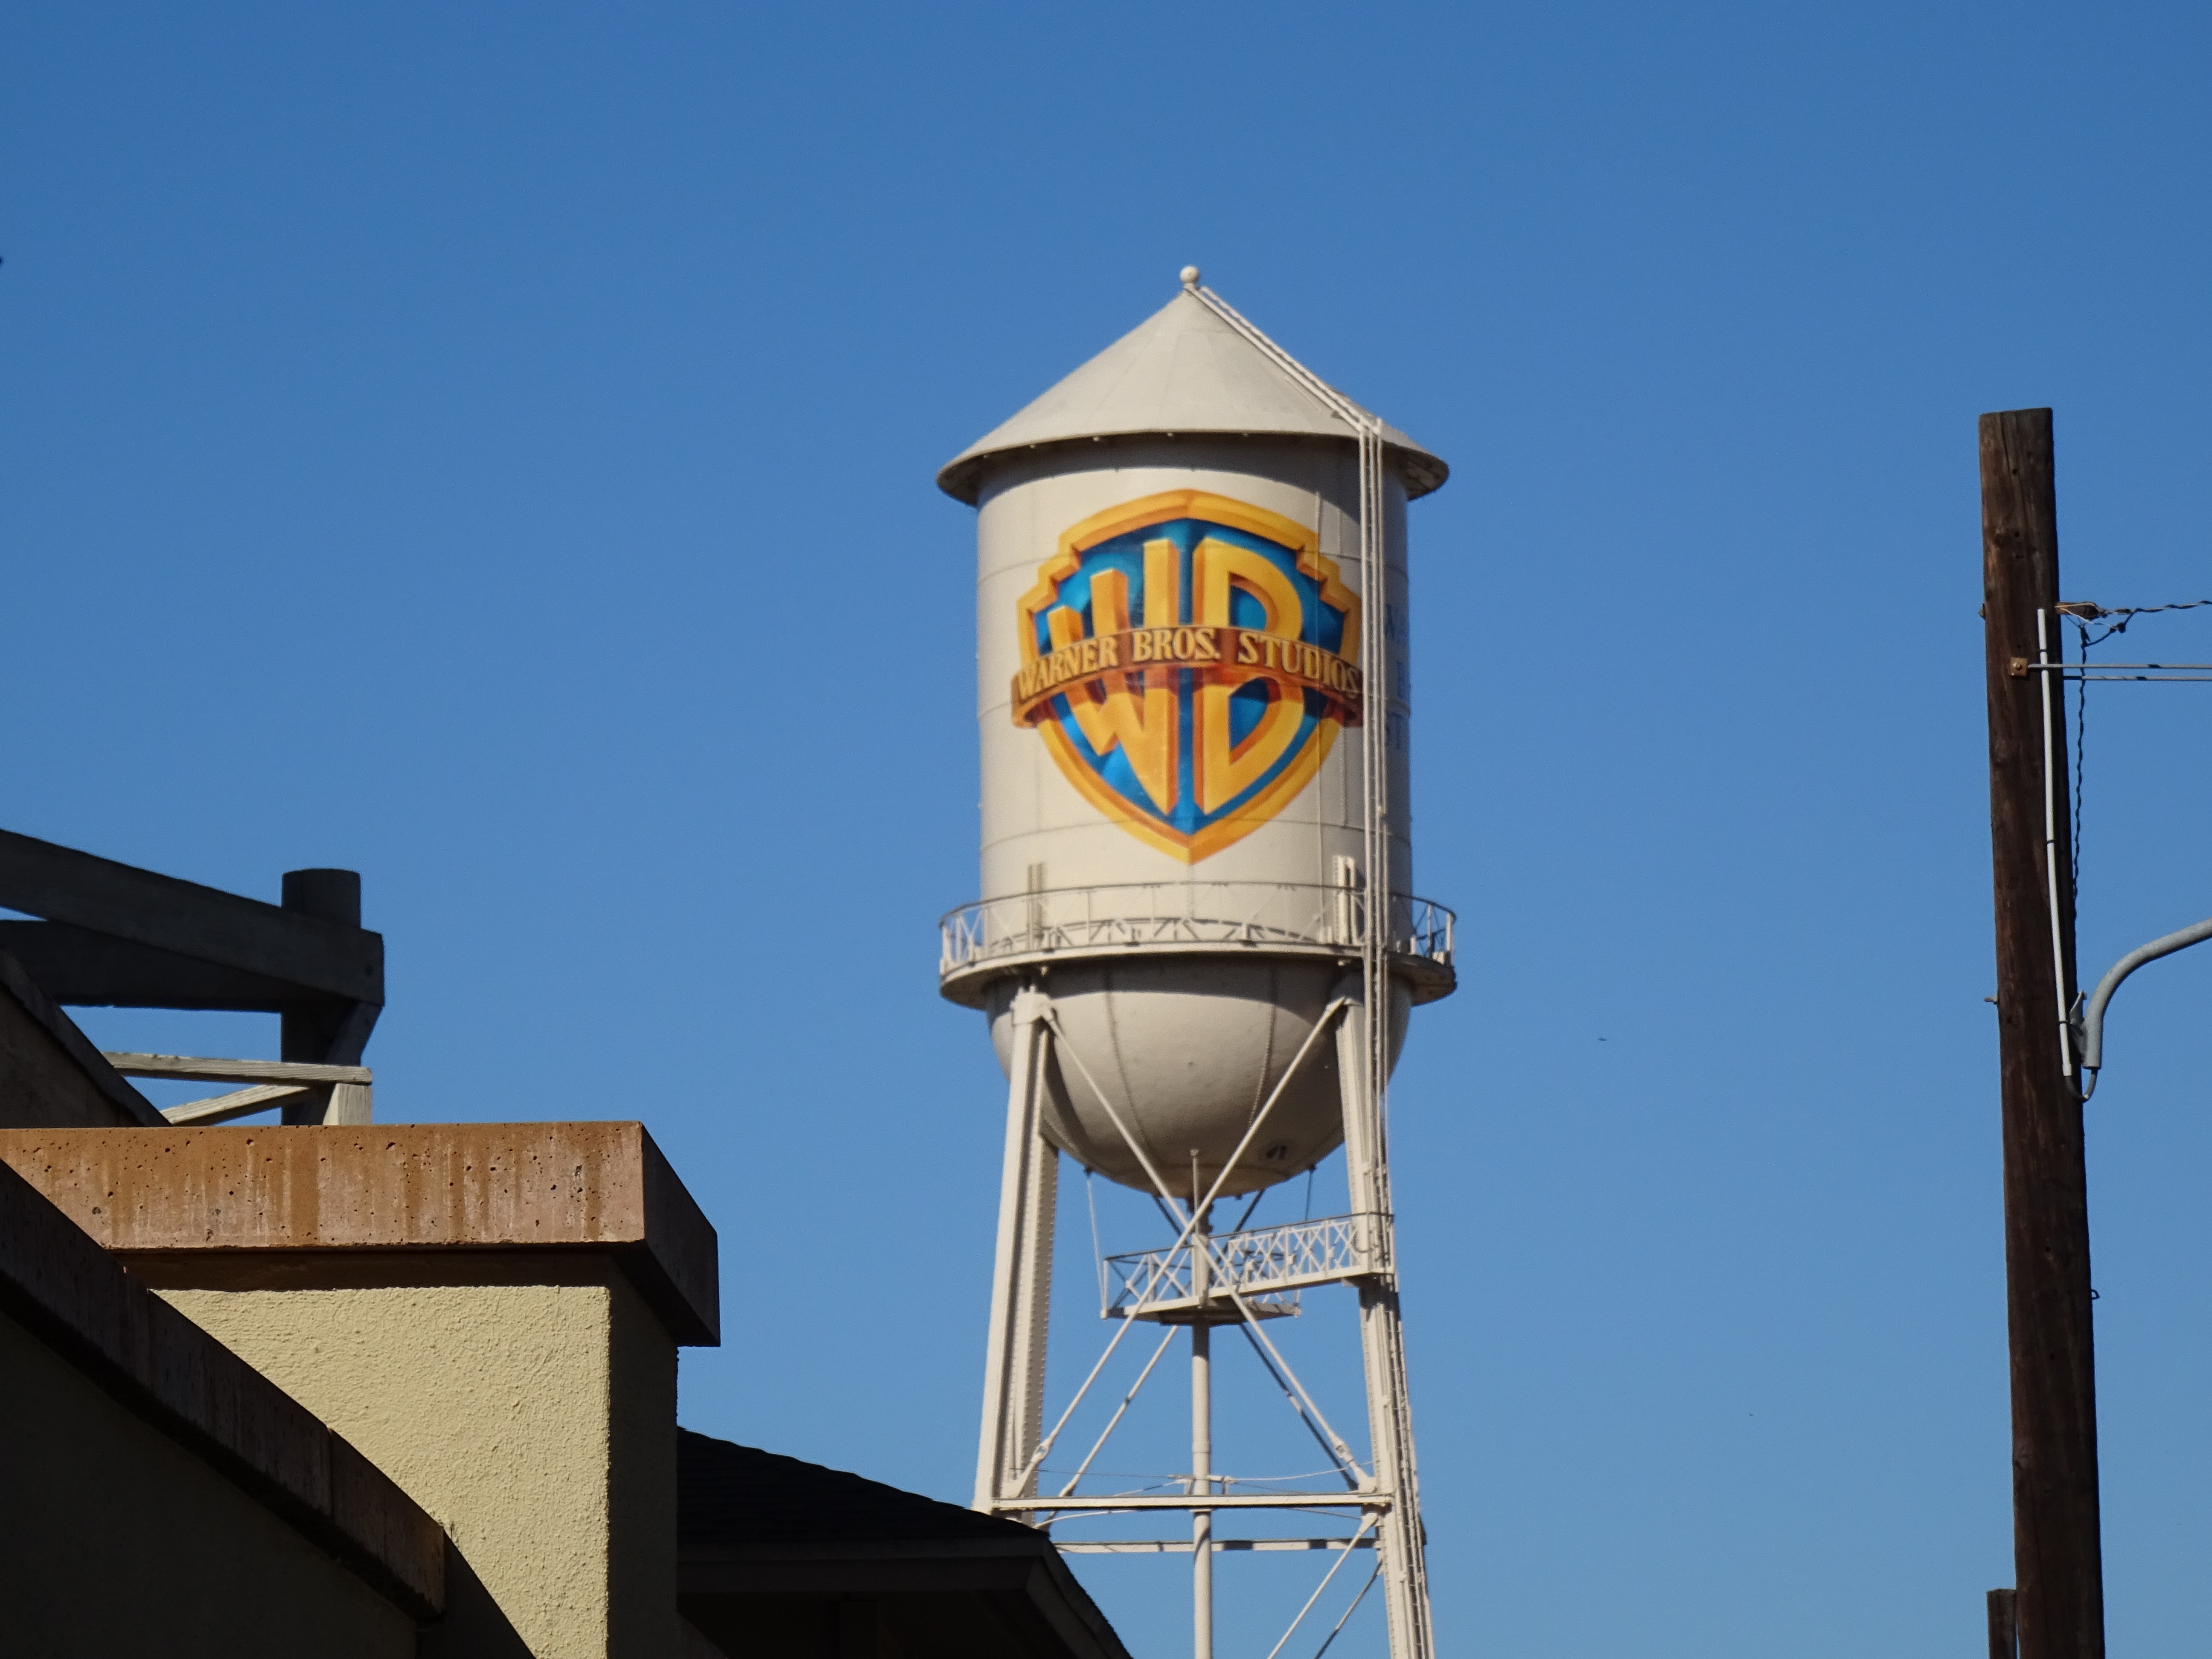
film, tower, blue, street light, lighting, united states, american, light fixture, warner bros